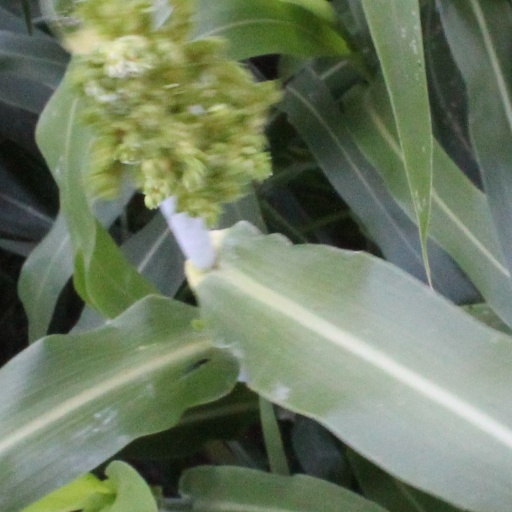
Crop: sorghum